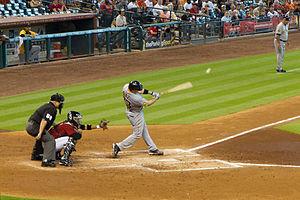
Matthew Edward Diaz est un joueur de champ extérieur au baseball. Il a joué dans les Ligues majeures de baseball de 2003 à 2013.